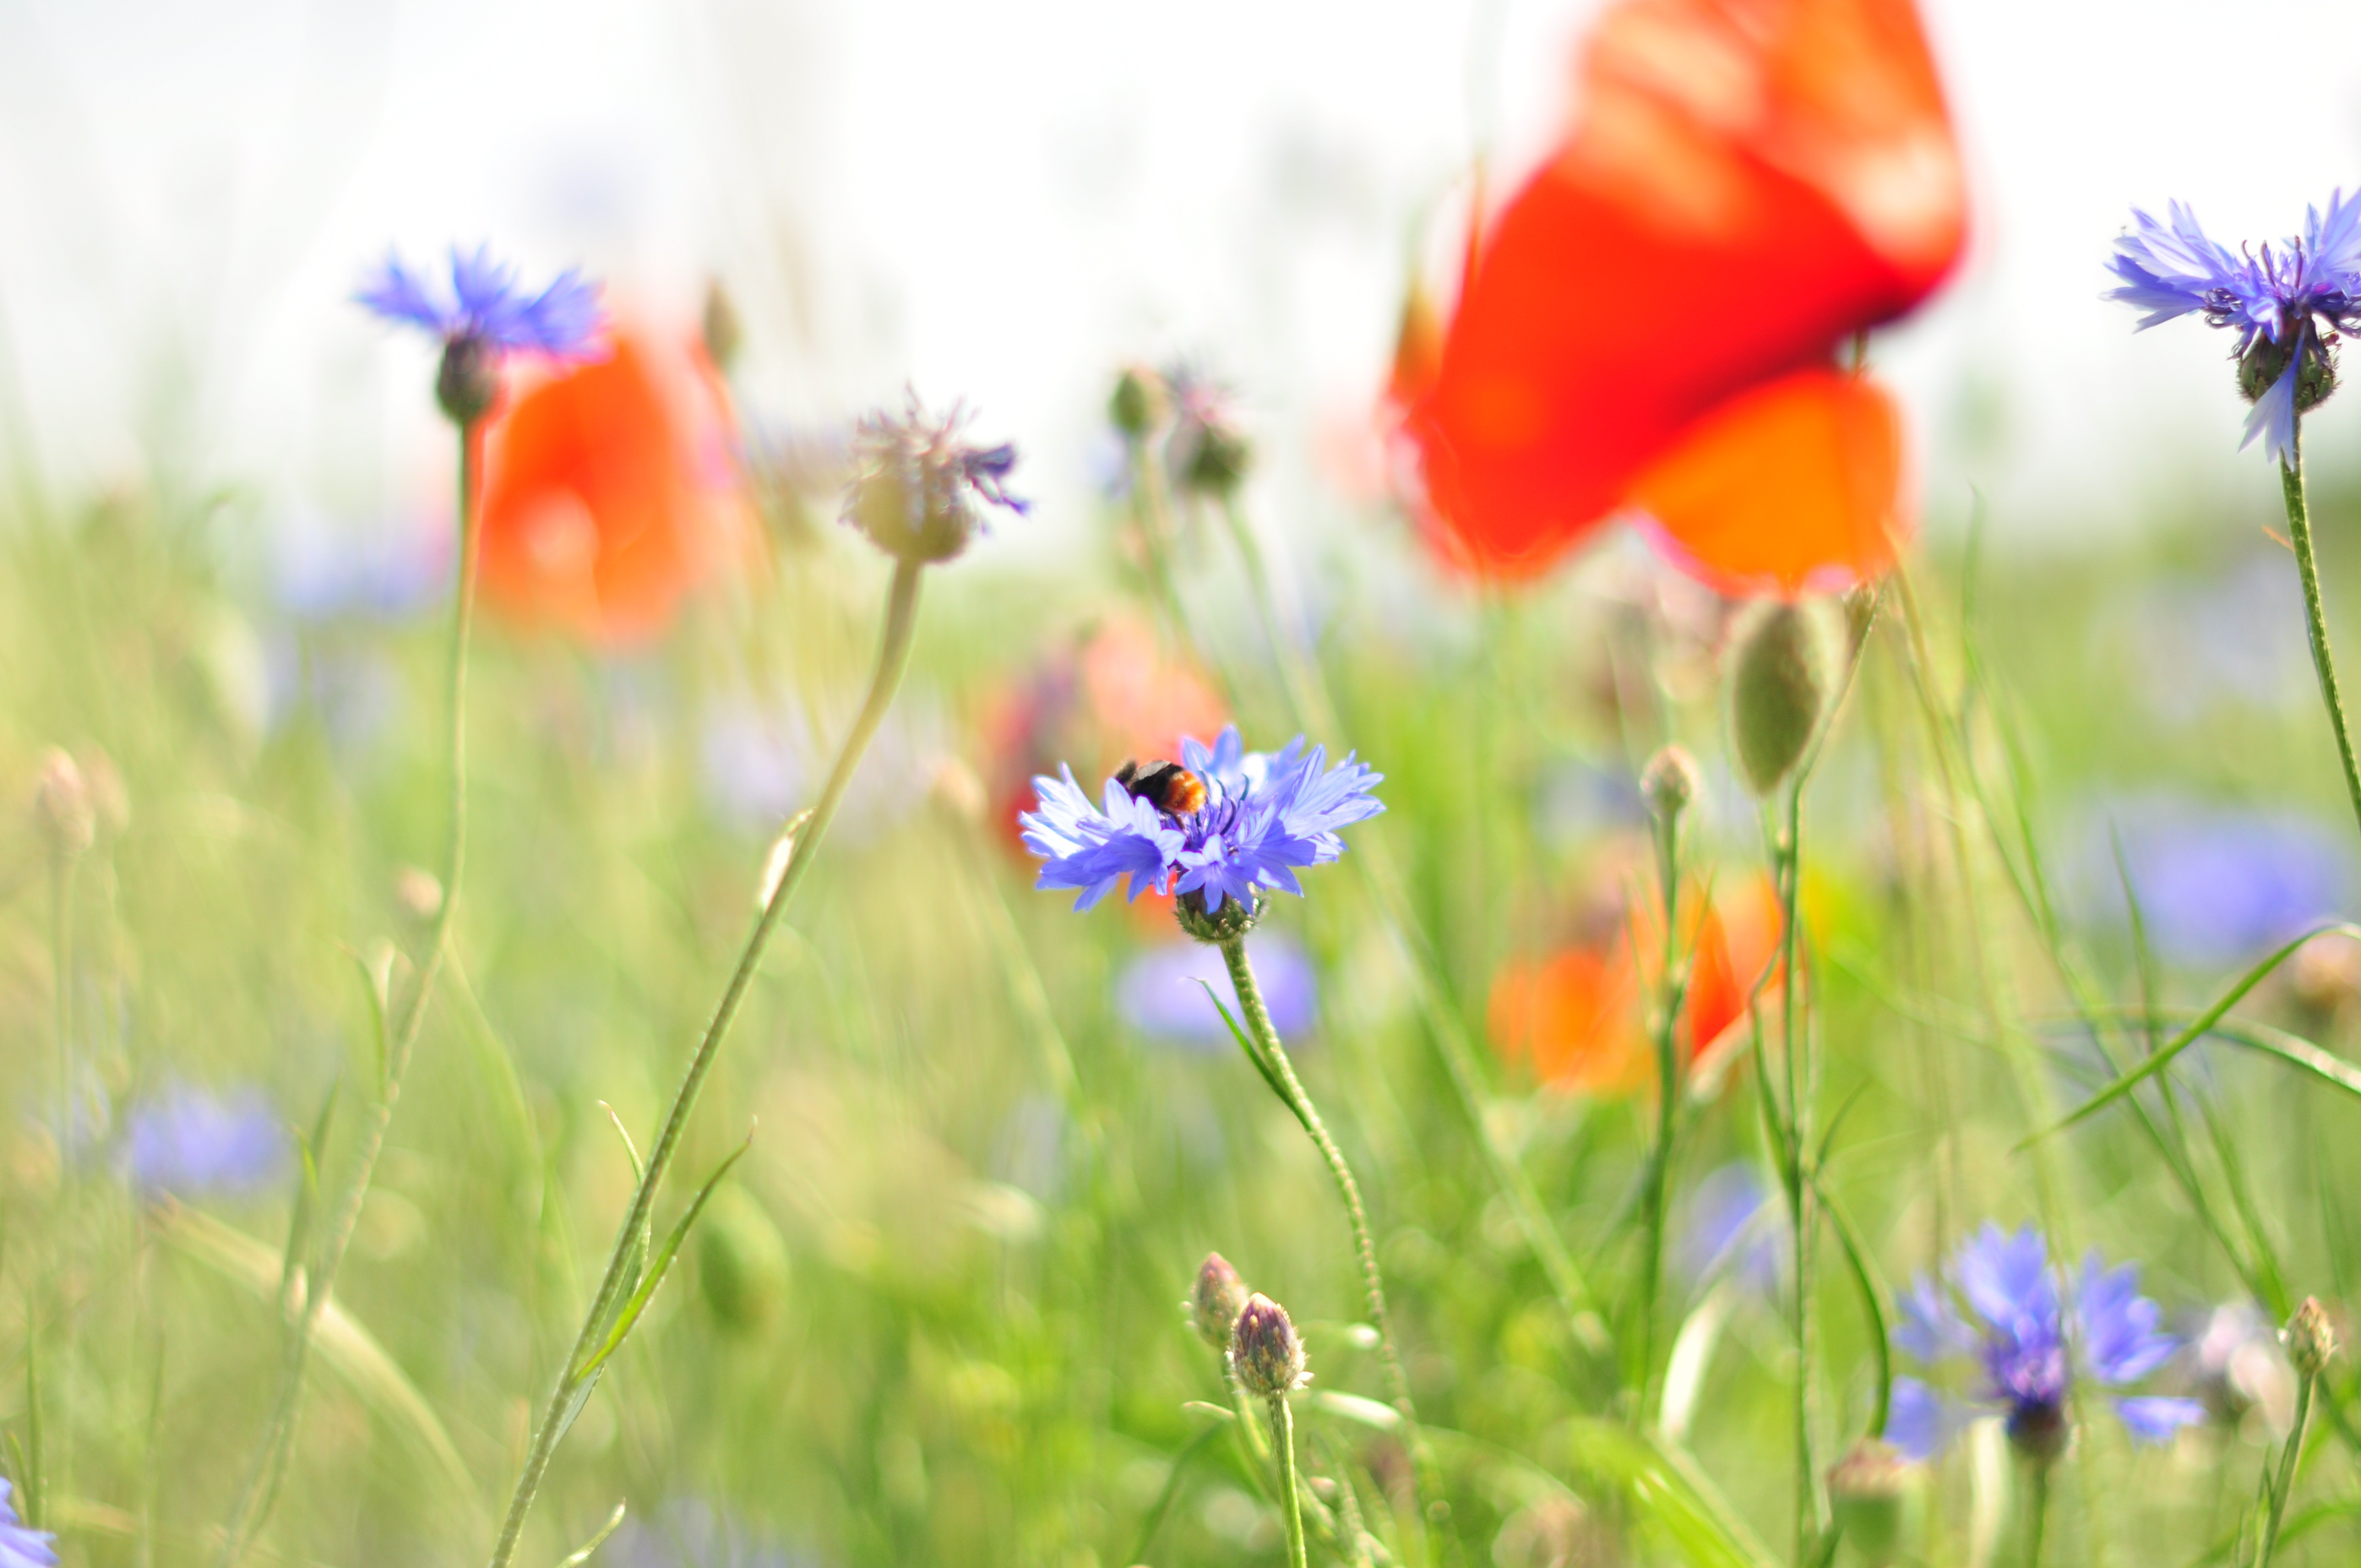
nature, grass, blossom, plant, field, meadow, prairie, flower, petal, bloom, summer, colorful, flora, wildflower, red poppy, cornflower, grassland, poppy, macro photography, summer meadow, flowering plant, grass family, land plant, garden cosmos